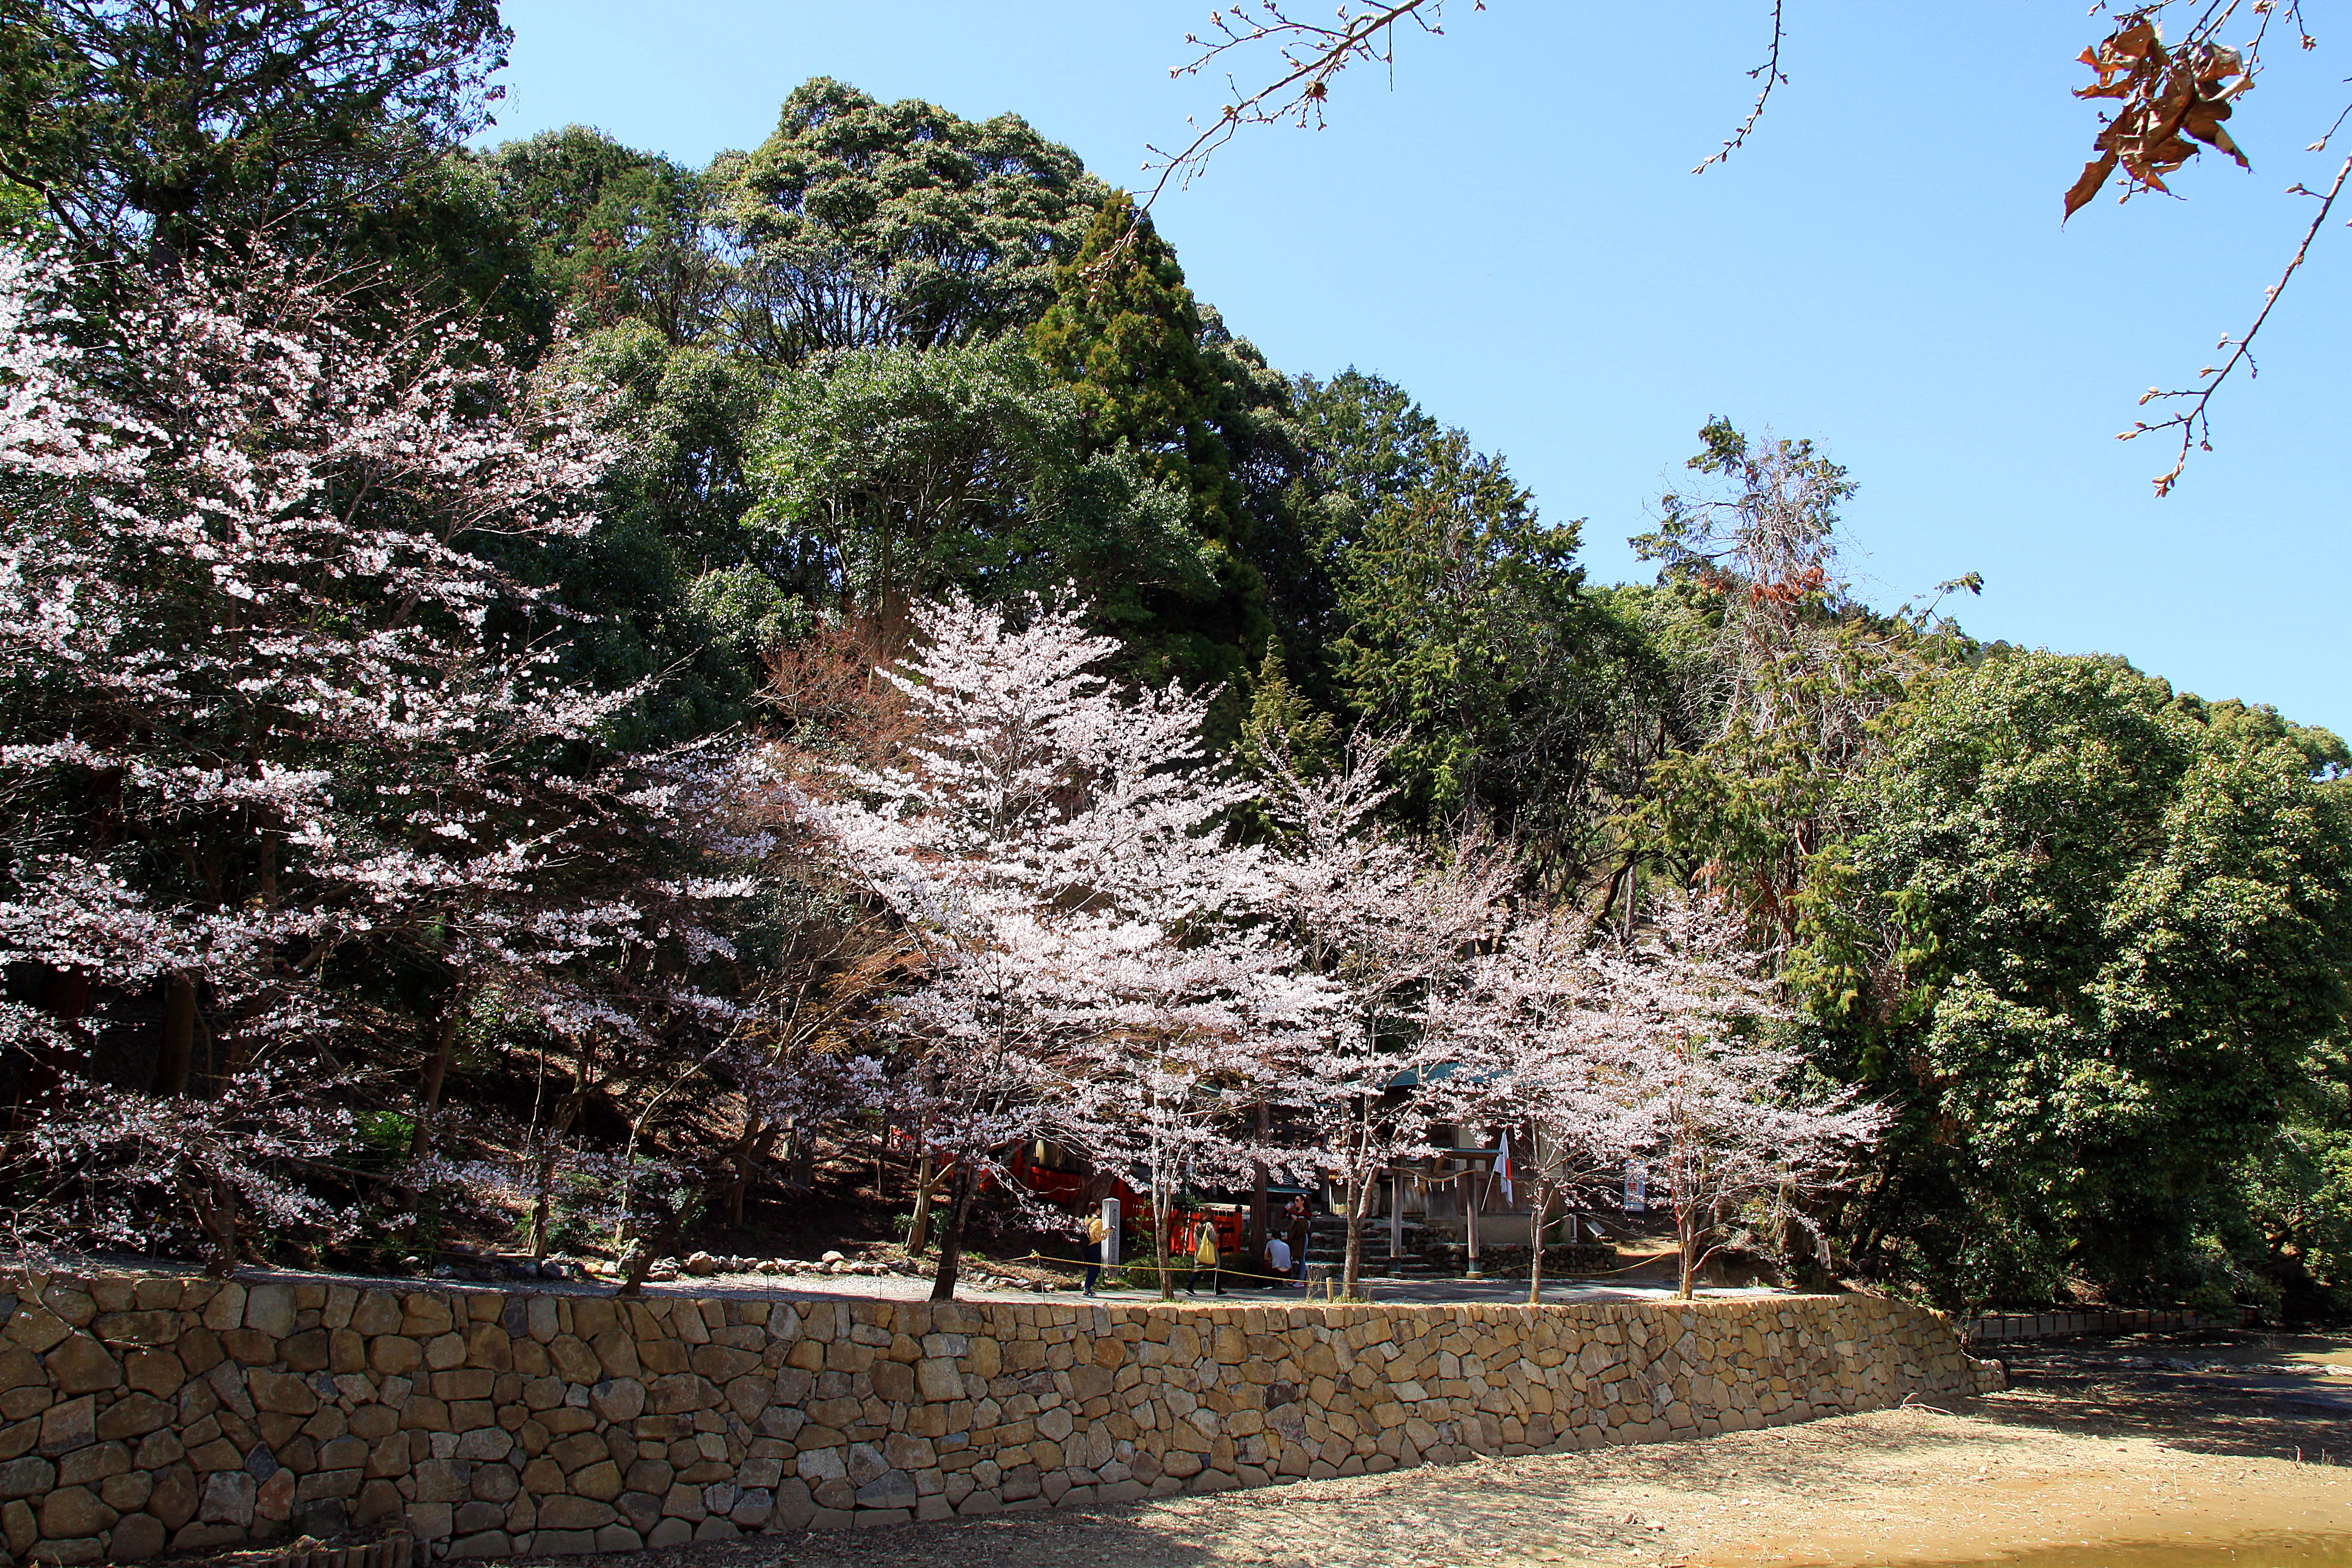
japan, spring, tree, cherry blossom, flower, plant, wall, botany, blossom, woody plant, architecture, geological phenomenon, tourism, leisure, mountain, road, shrub